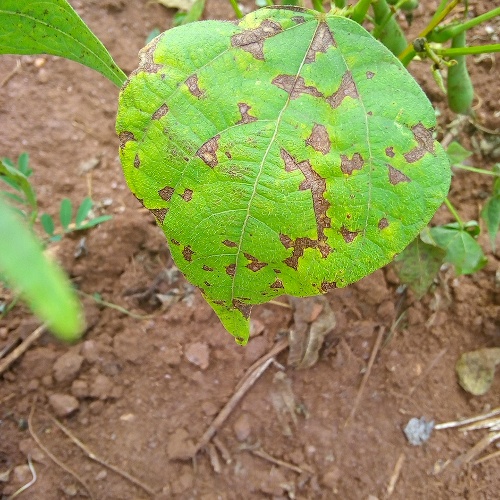
Leaf condition: angular_leaf_spot